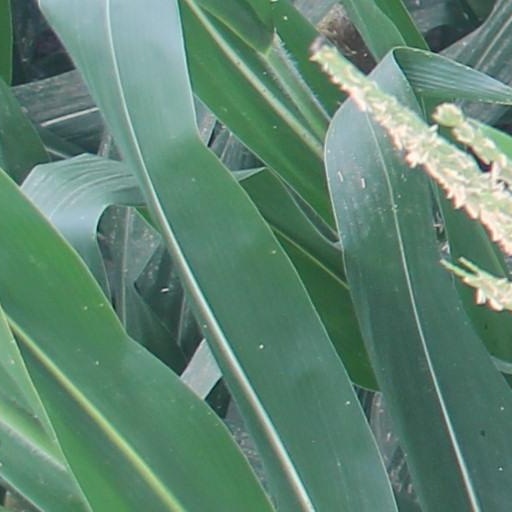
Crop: maize; corn